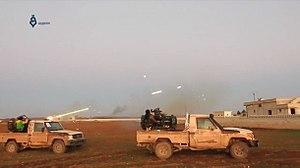
Rebelles syriens de Jaych al-Nasr (ASL) dans la région d'Idleb, le 23 janvier 2018.